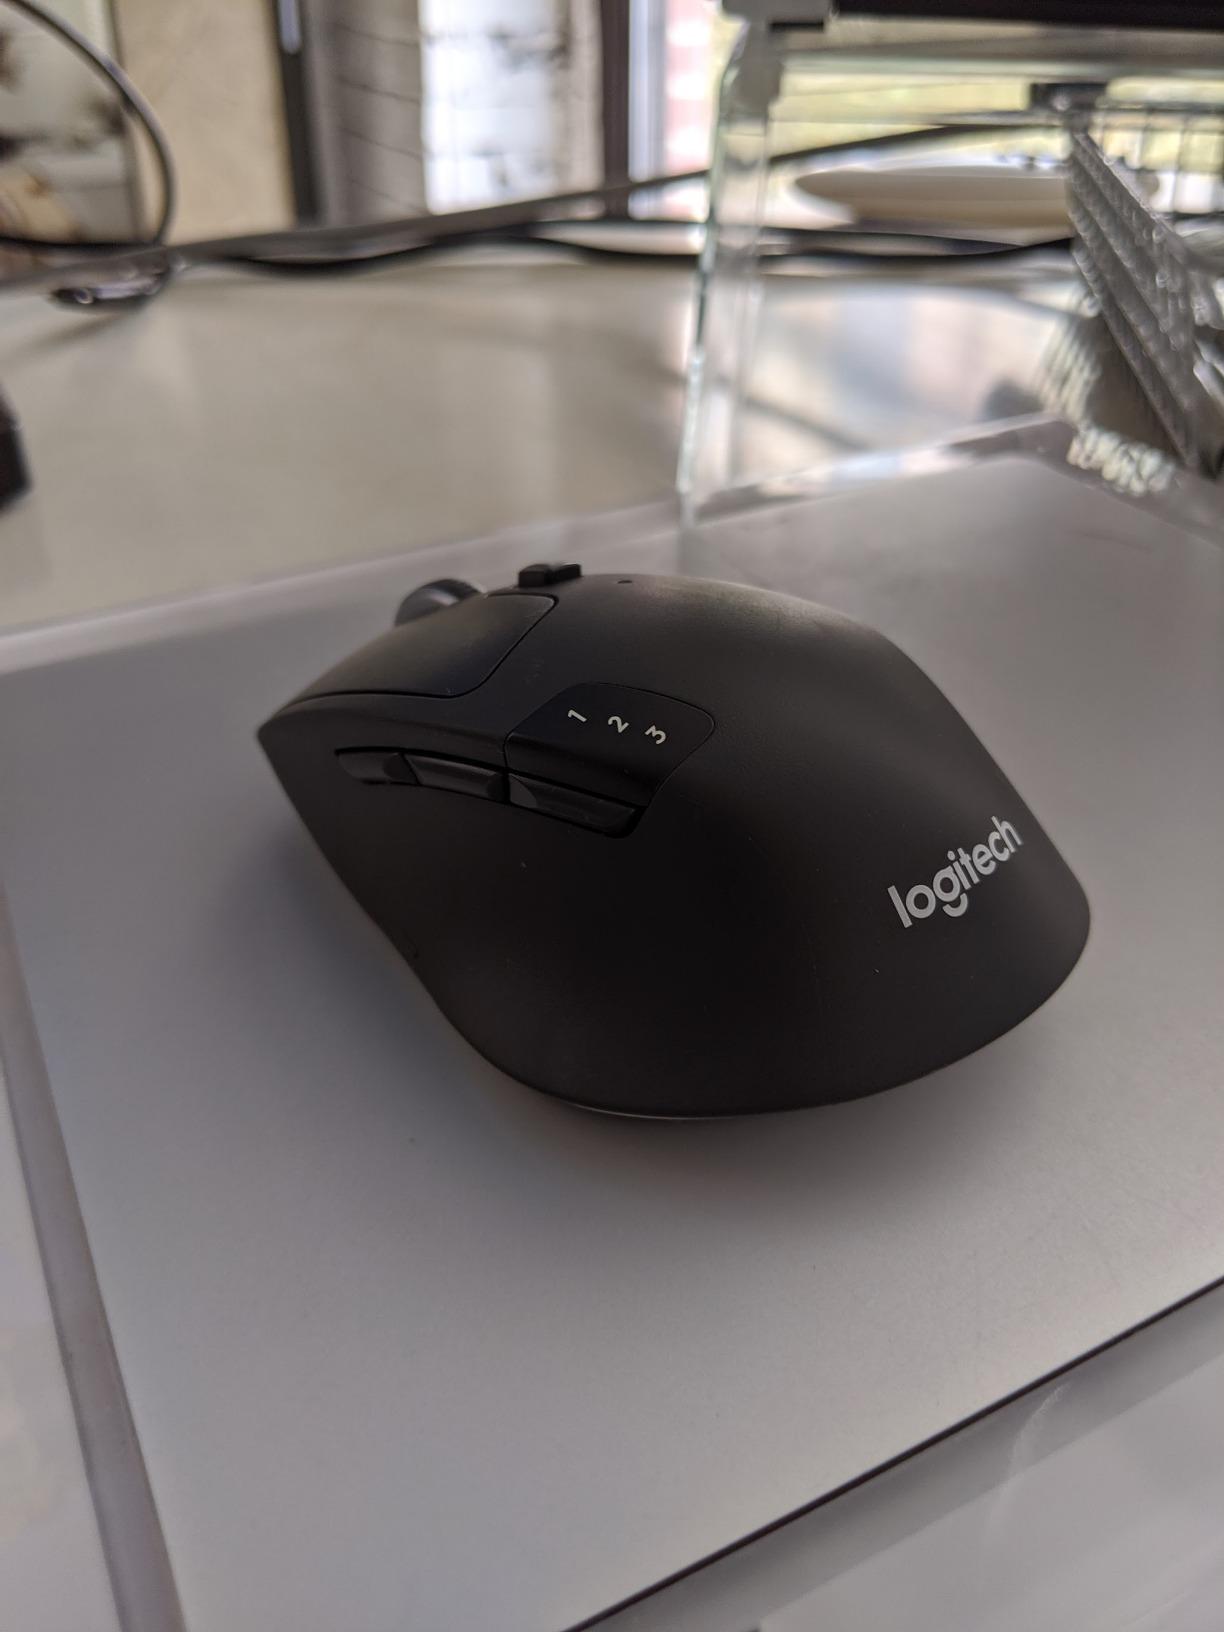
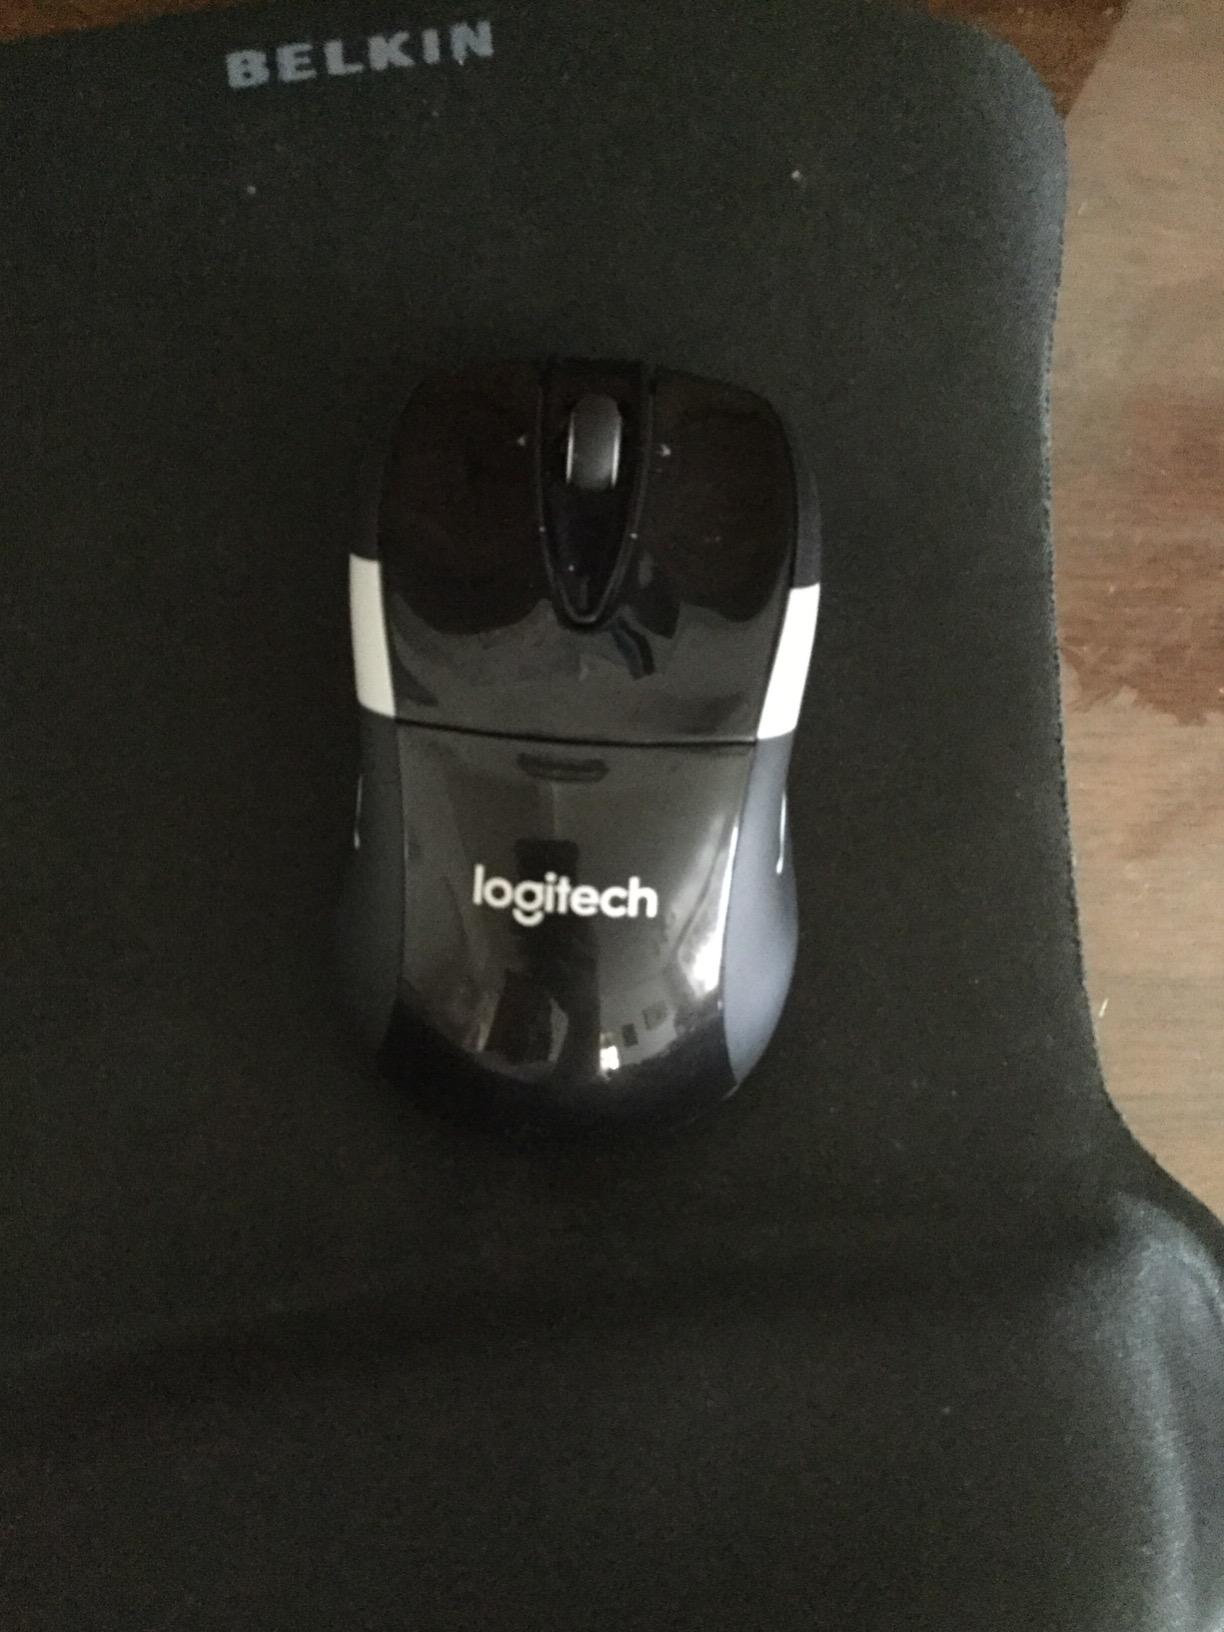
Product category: mouse
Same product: no